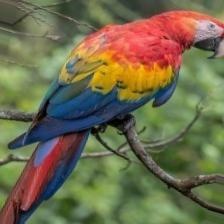
Species: SCARLET MACAW
Scientific name: ARA MACAO
ImageNet parent category: macaw